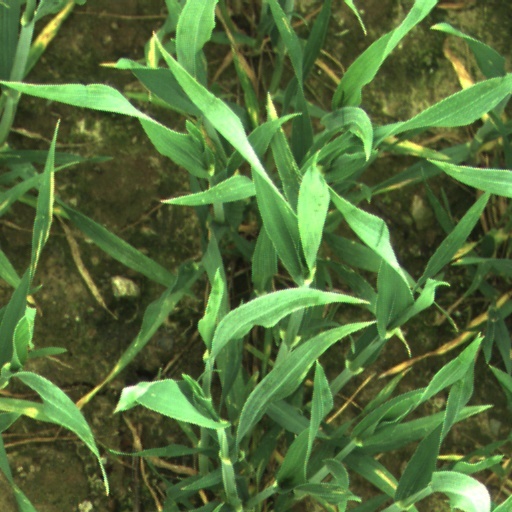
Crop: wheat